Aniyaa

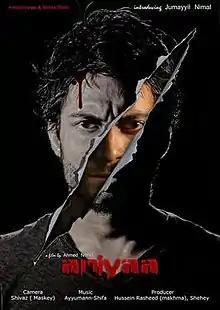
Official film poster

Aniyaa is a 2014 Maldivian family drama film directed by Ahmed Nimal. Co-produced by Nims Films and Fariva Films, the film stars Mohamed Jumayyil, Niuma Mohamed and Ismail Rasheed in pivotal roles. The film was released on 28 March 2014. The story of the film revolves around a boy who has been deprived of love from his parents.